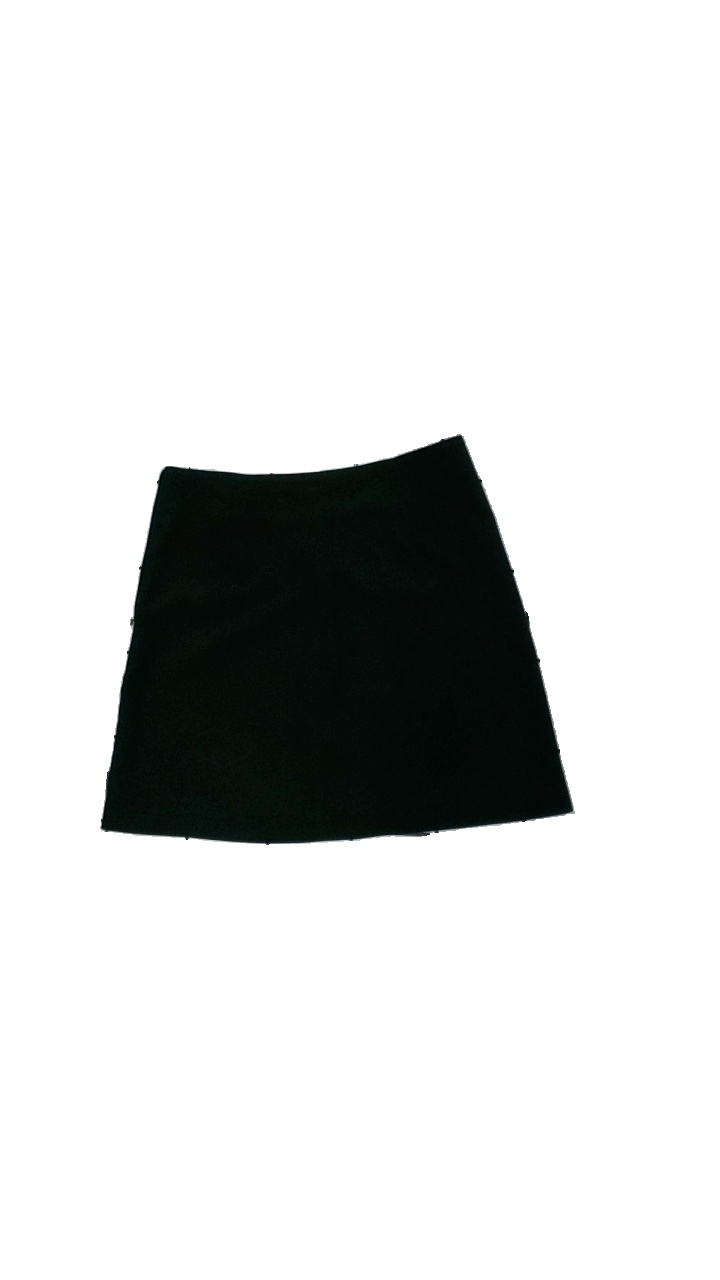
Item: Skirt (Ladies)
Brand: Grace
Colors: Black
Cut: Regular
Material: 100% polyester
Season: All
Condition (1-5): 4
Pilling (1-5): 4
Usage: Reuse
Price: <50